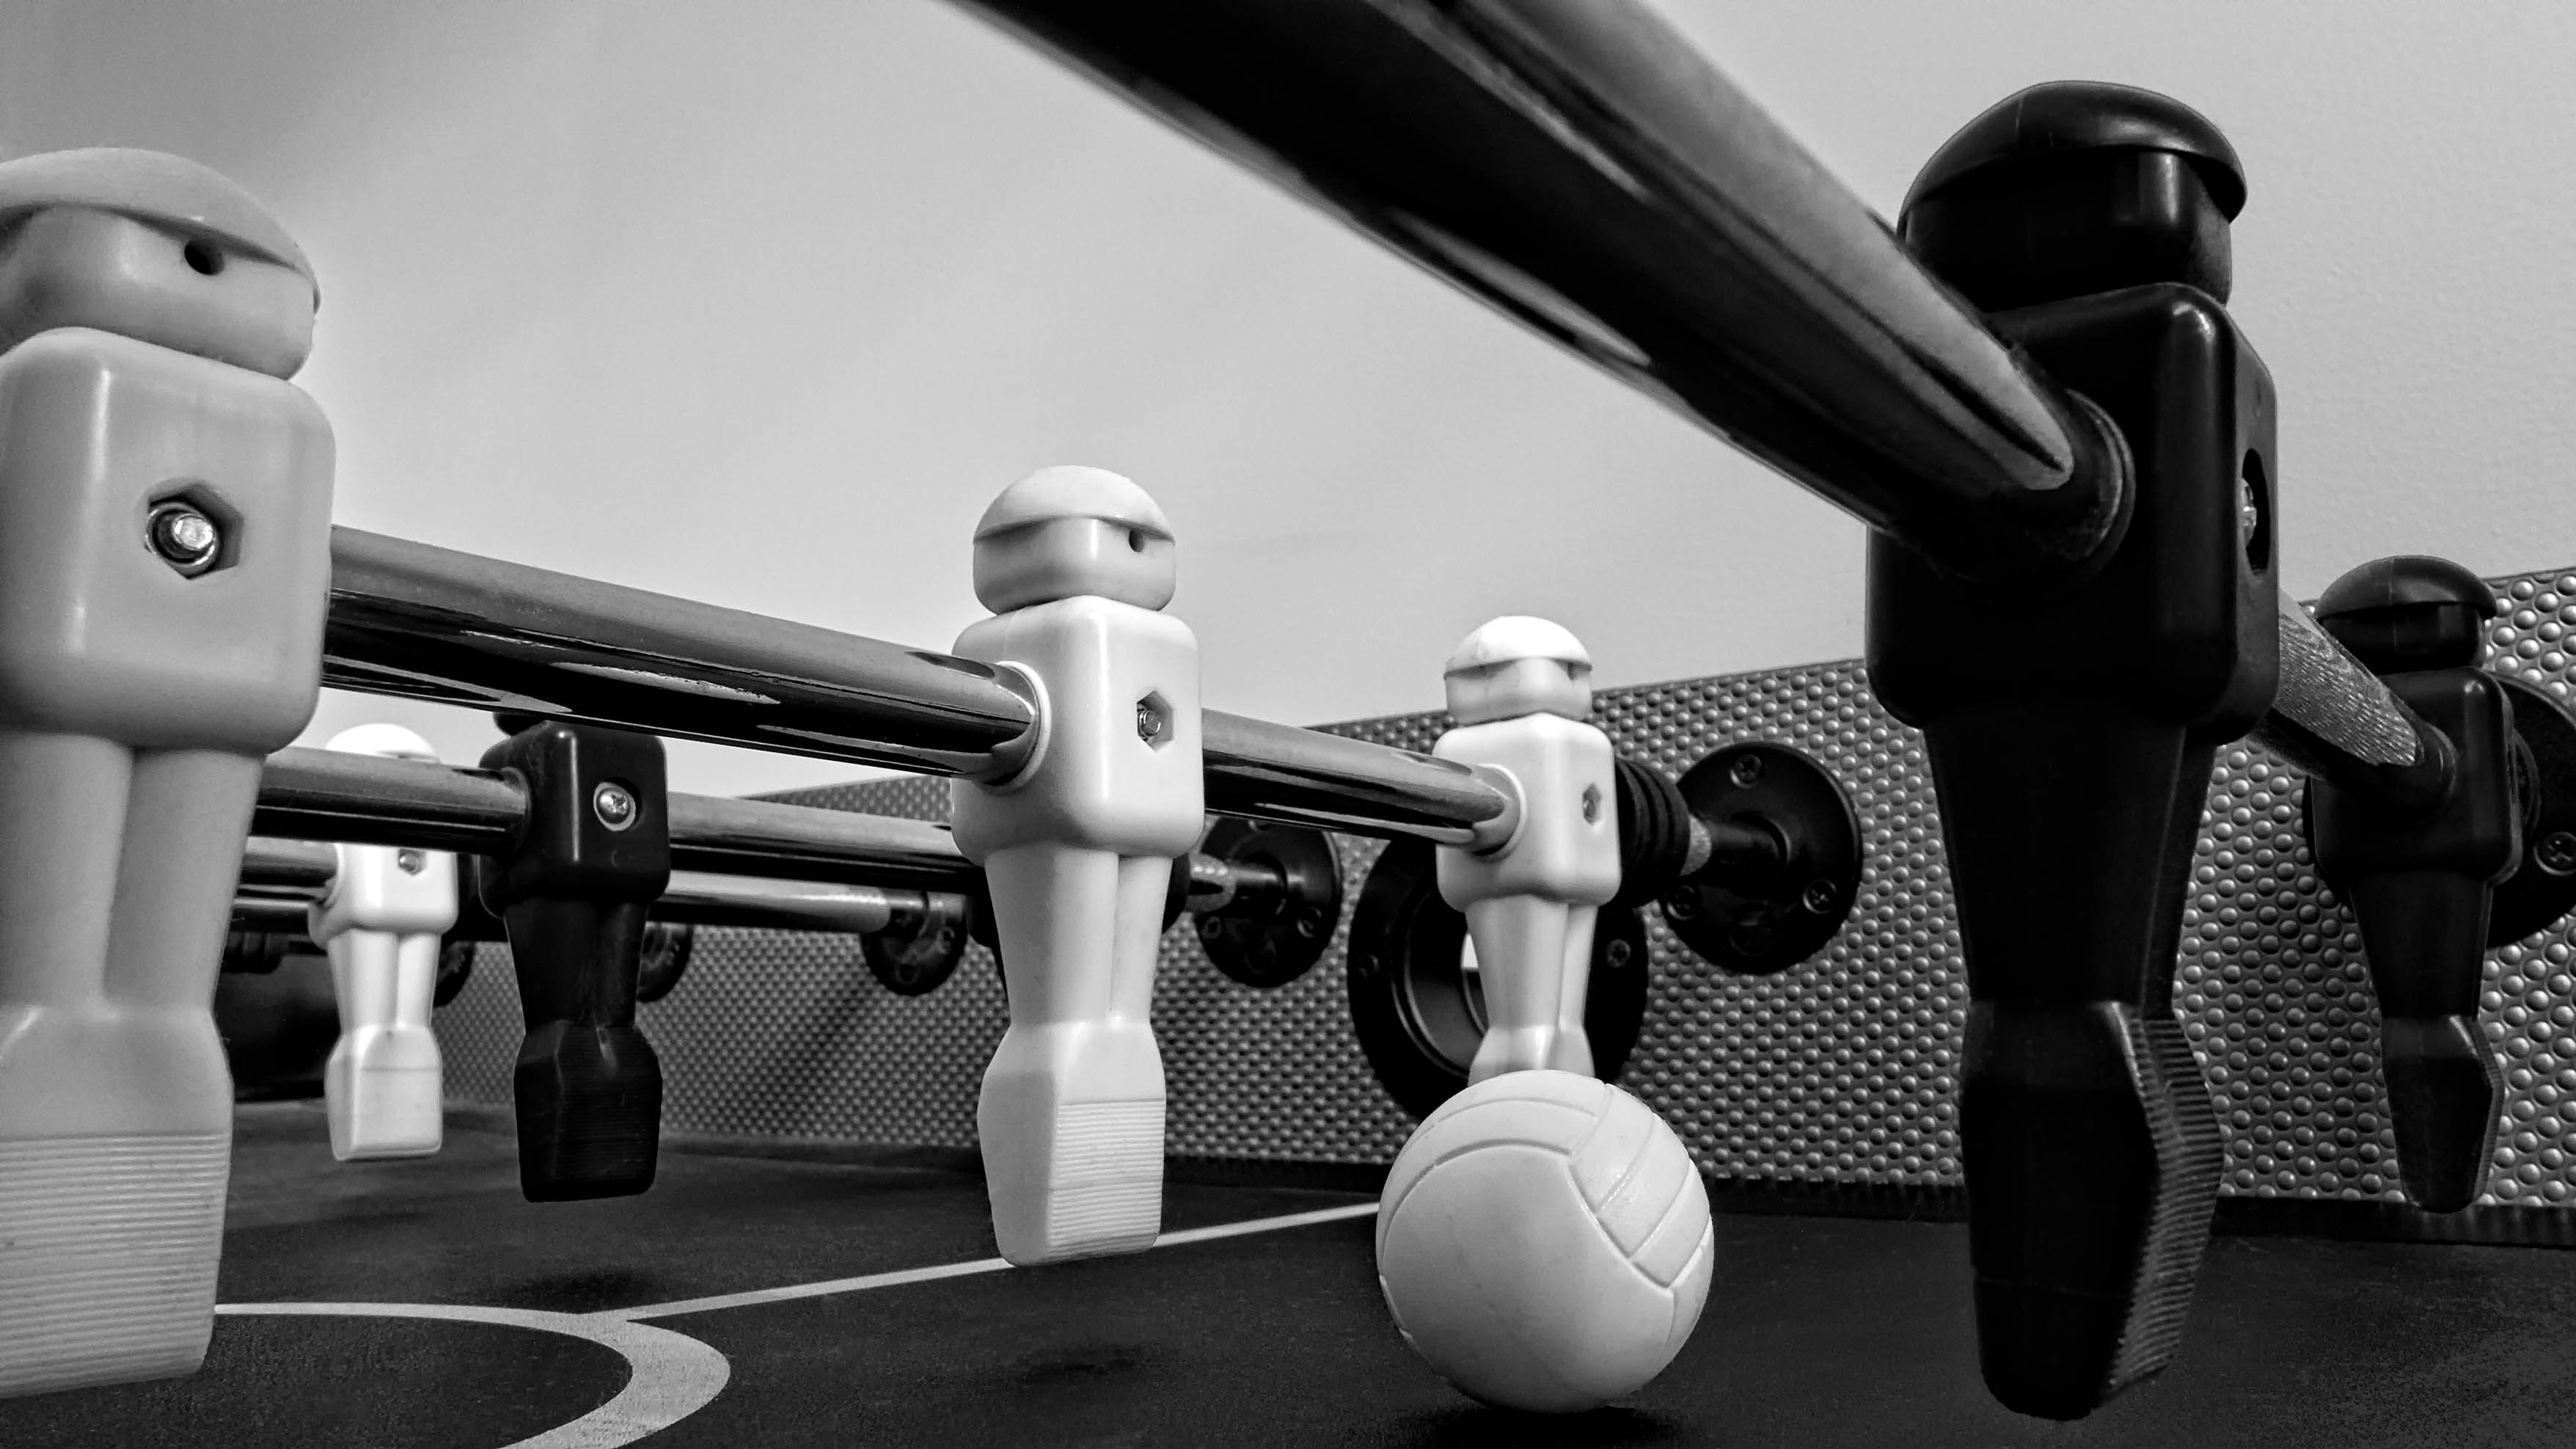
table, black and white, structure, white, photography, game, vehicle, soccer, black, room, monochrome, football, gym, sports equipment, foosball, ball, wide, angle, lumix, panasonic, dmc, lx7, panasoniclumixdmclx7, players, monochrome photography, single lens reflex camera, sport venue